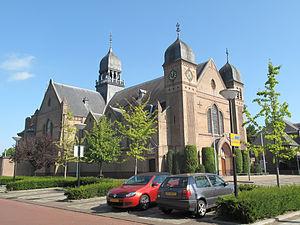
Bladel est une commune des Pays-Bas de la province du Brabant-Septentrional.